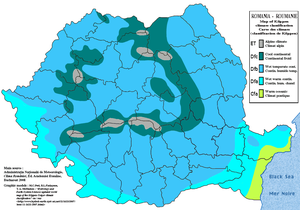
Rumænien / Geografi og klima / Klima
Rumænsk kort over Köppen-klimaklassifikation i henhold til Clima României fra Administrația Națională de Meteorologie, Bukarest 2008
Rumænien er en suveræn stat i det sydøstlige Europa. Landet grænser op til Sortehavet, Bulgarien, Ukraine, Ungarn, Serbien og Moldova. Landet har et areal på 238.391 km² og et tempereret-fastlandsklima. Arealmæssigt er Rumænien det niendestørste medlem af EU. Hovedstaden og den største by, Bukarest, er med sine 1.883.425 indbyggere den sjettestørste by i EU.